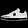
Label: Sneaker